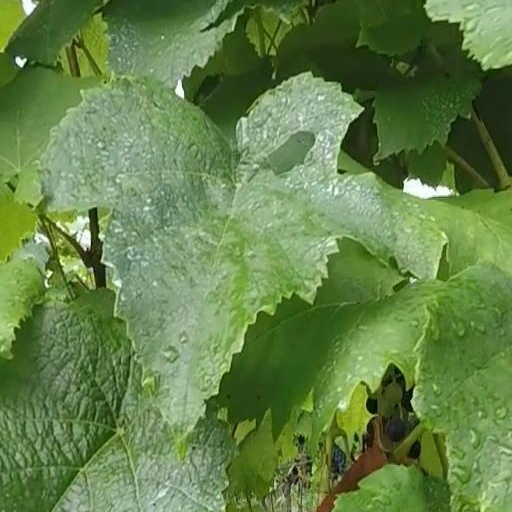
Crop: grape